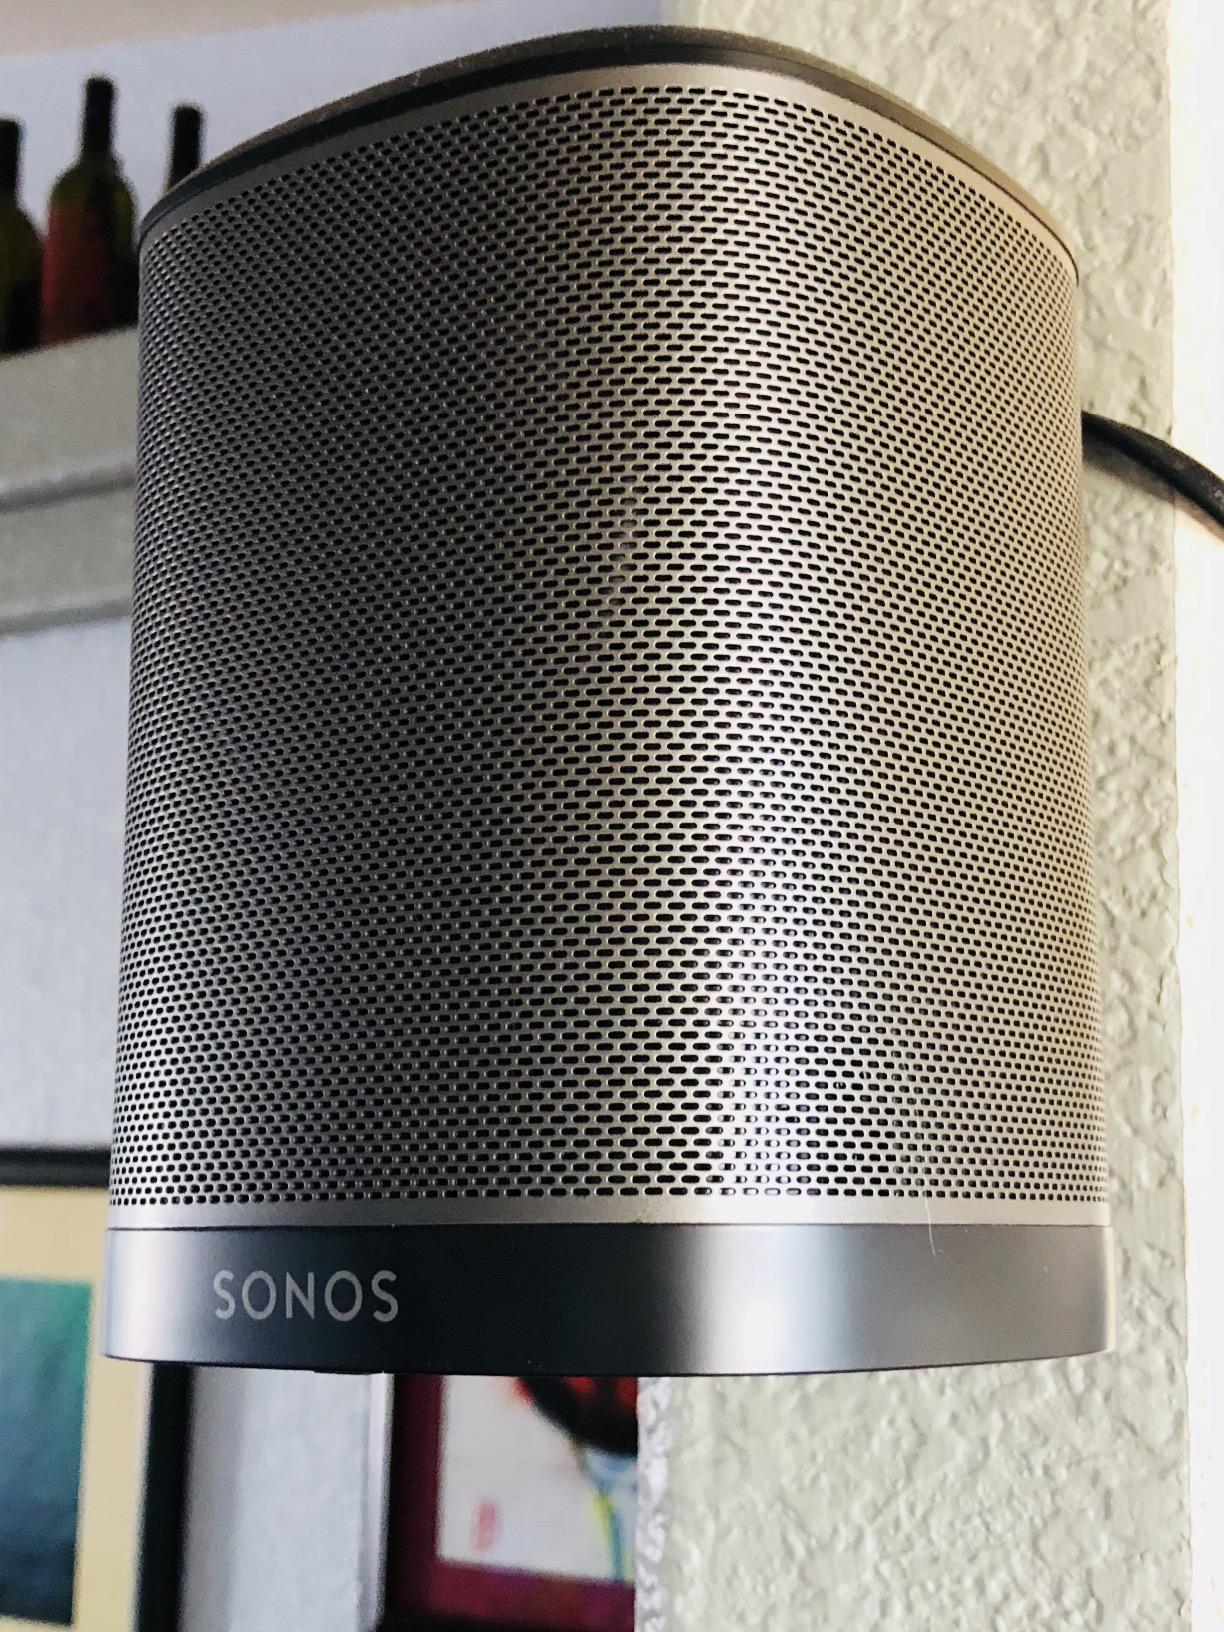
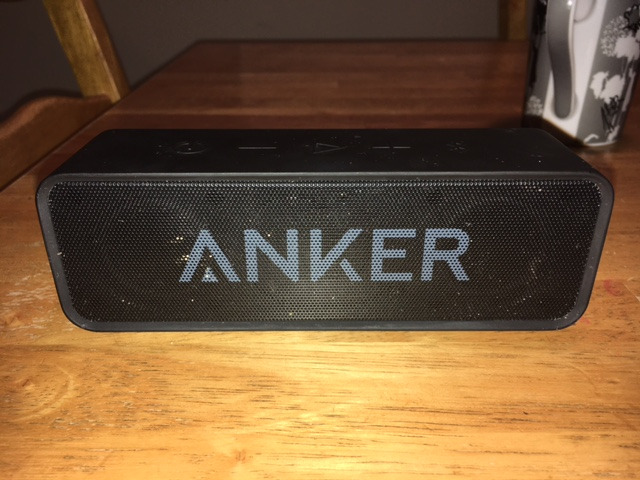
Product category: speaker
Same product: no